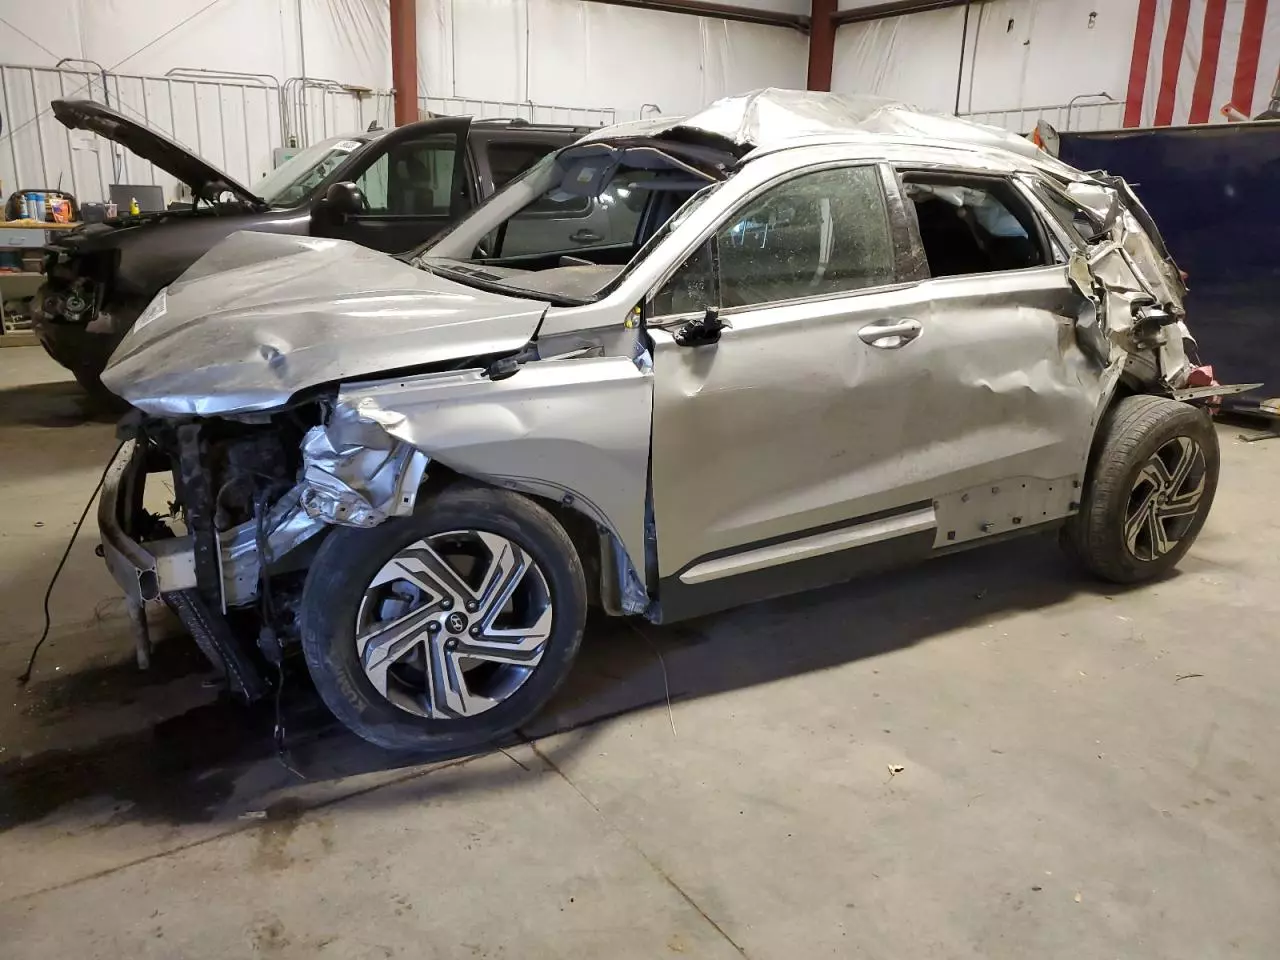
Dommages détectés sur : pare-choc avant, feu avant droit, feu avant gauche, capot, aile avant droite, aile avant gauche, porte avant droite, porte avant gauche, porte arrière droite, porte arrière gauche, malle, feu arrière droit, feu arrière gauche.
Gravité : mineur